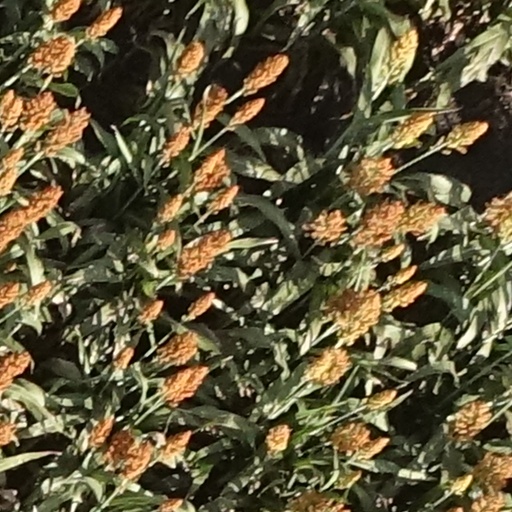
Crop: sorghum